Chilcotin Group

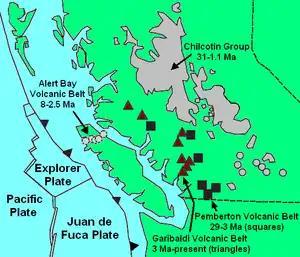
Map showing geological formations related to the Canadian Cascade Arc

The Chilcotin Group, also called the Chilcotin Plateau Basalts, is a large area of basaltic lava that forms a volcanic plateau running parallel with the Garibaldi Volcanic Belt in south-central British Columbia, Canada.